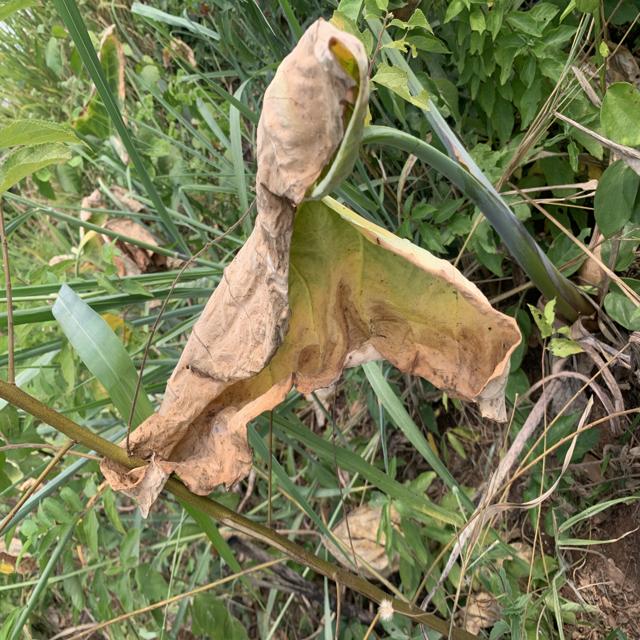
Label: Late_Blight